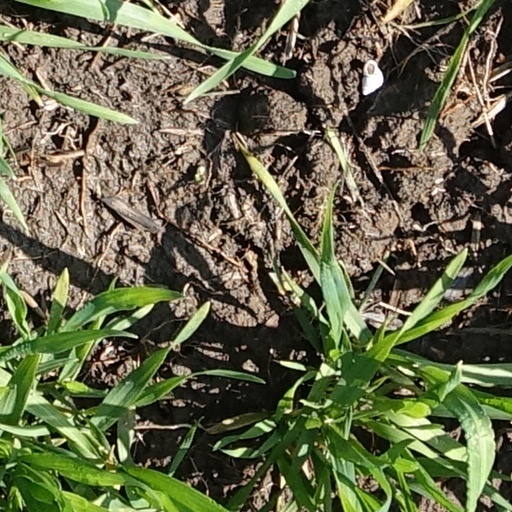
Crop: wheat